Brayden Fiorini

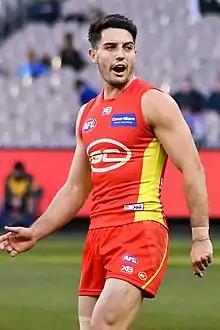
Fiorini playing for Gold Coast in August 2018

Brayden Fiorini (born 22 August 1997) is an Australian rules footballer playing for the Gold Coast Football Club in the Australian Football League (AFL). He was drafted by the Gold Coast Football Club with their second selection and twentieth overall in the.2015 national draft. He made his debut in the seventy-one point loss against in round 22, 2016 at Etihad Stadium.